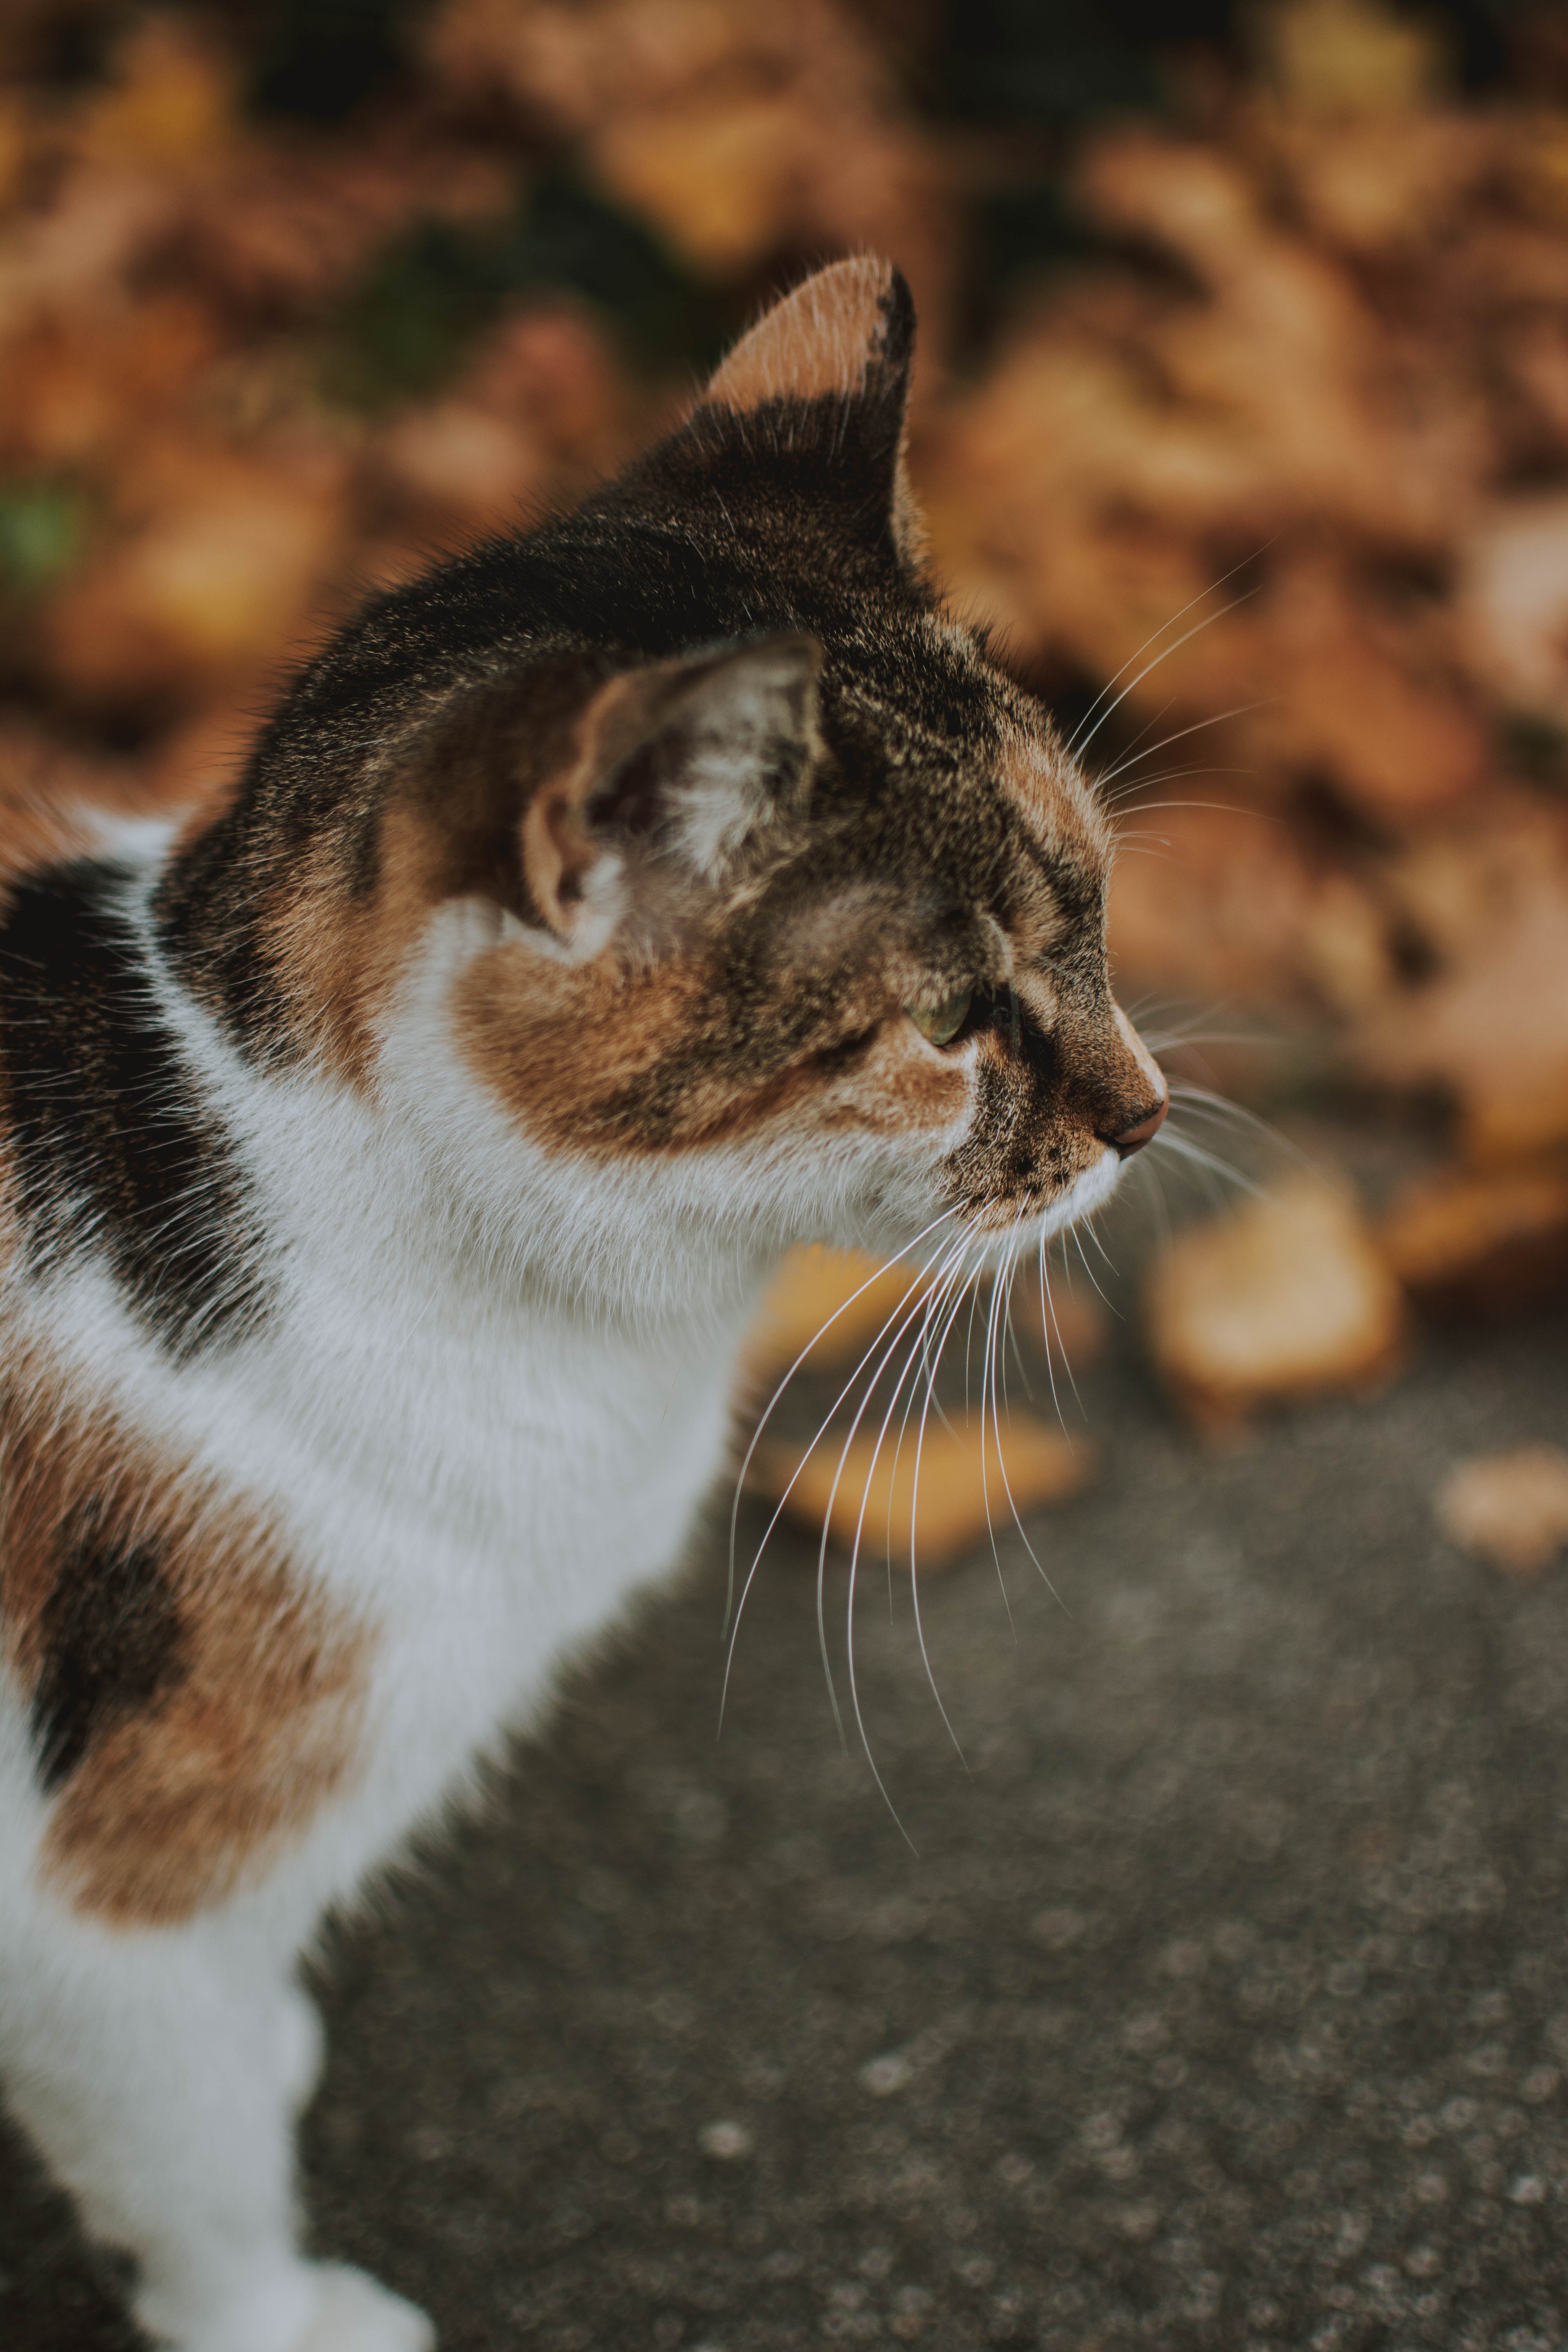
cat, whiskers, fauna, small to medium sized cats, cat like mammal, wildlife, close up, snout, fur, aegean cat, domestic short haired cat, wild cat